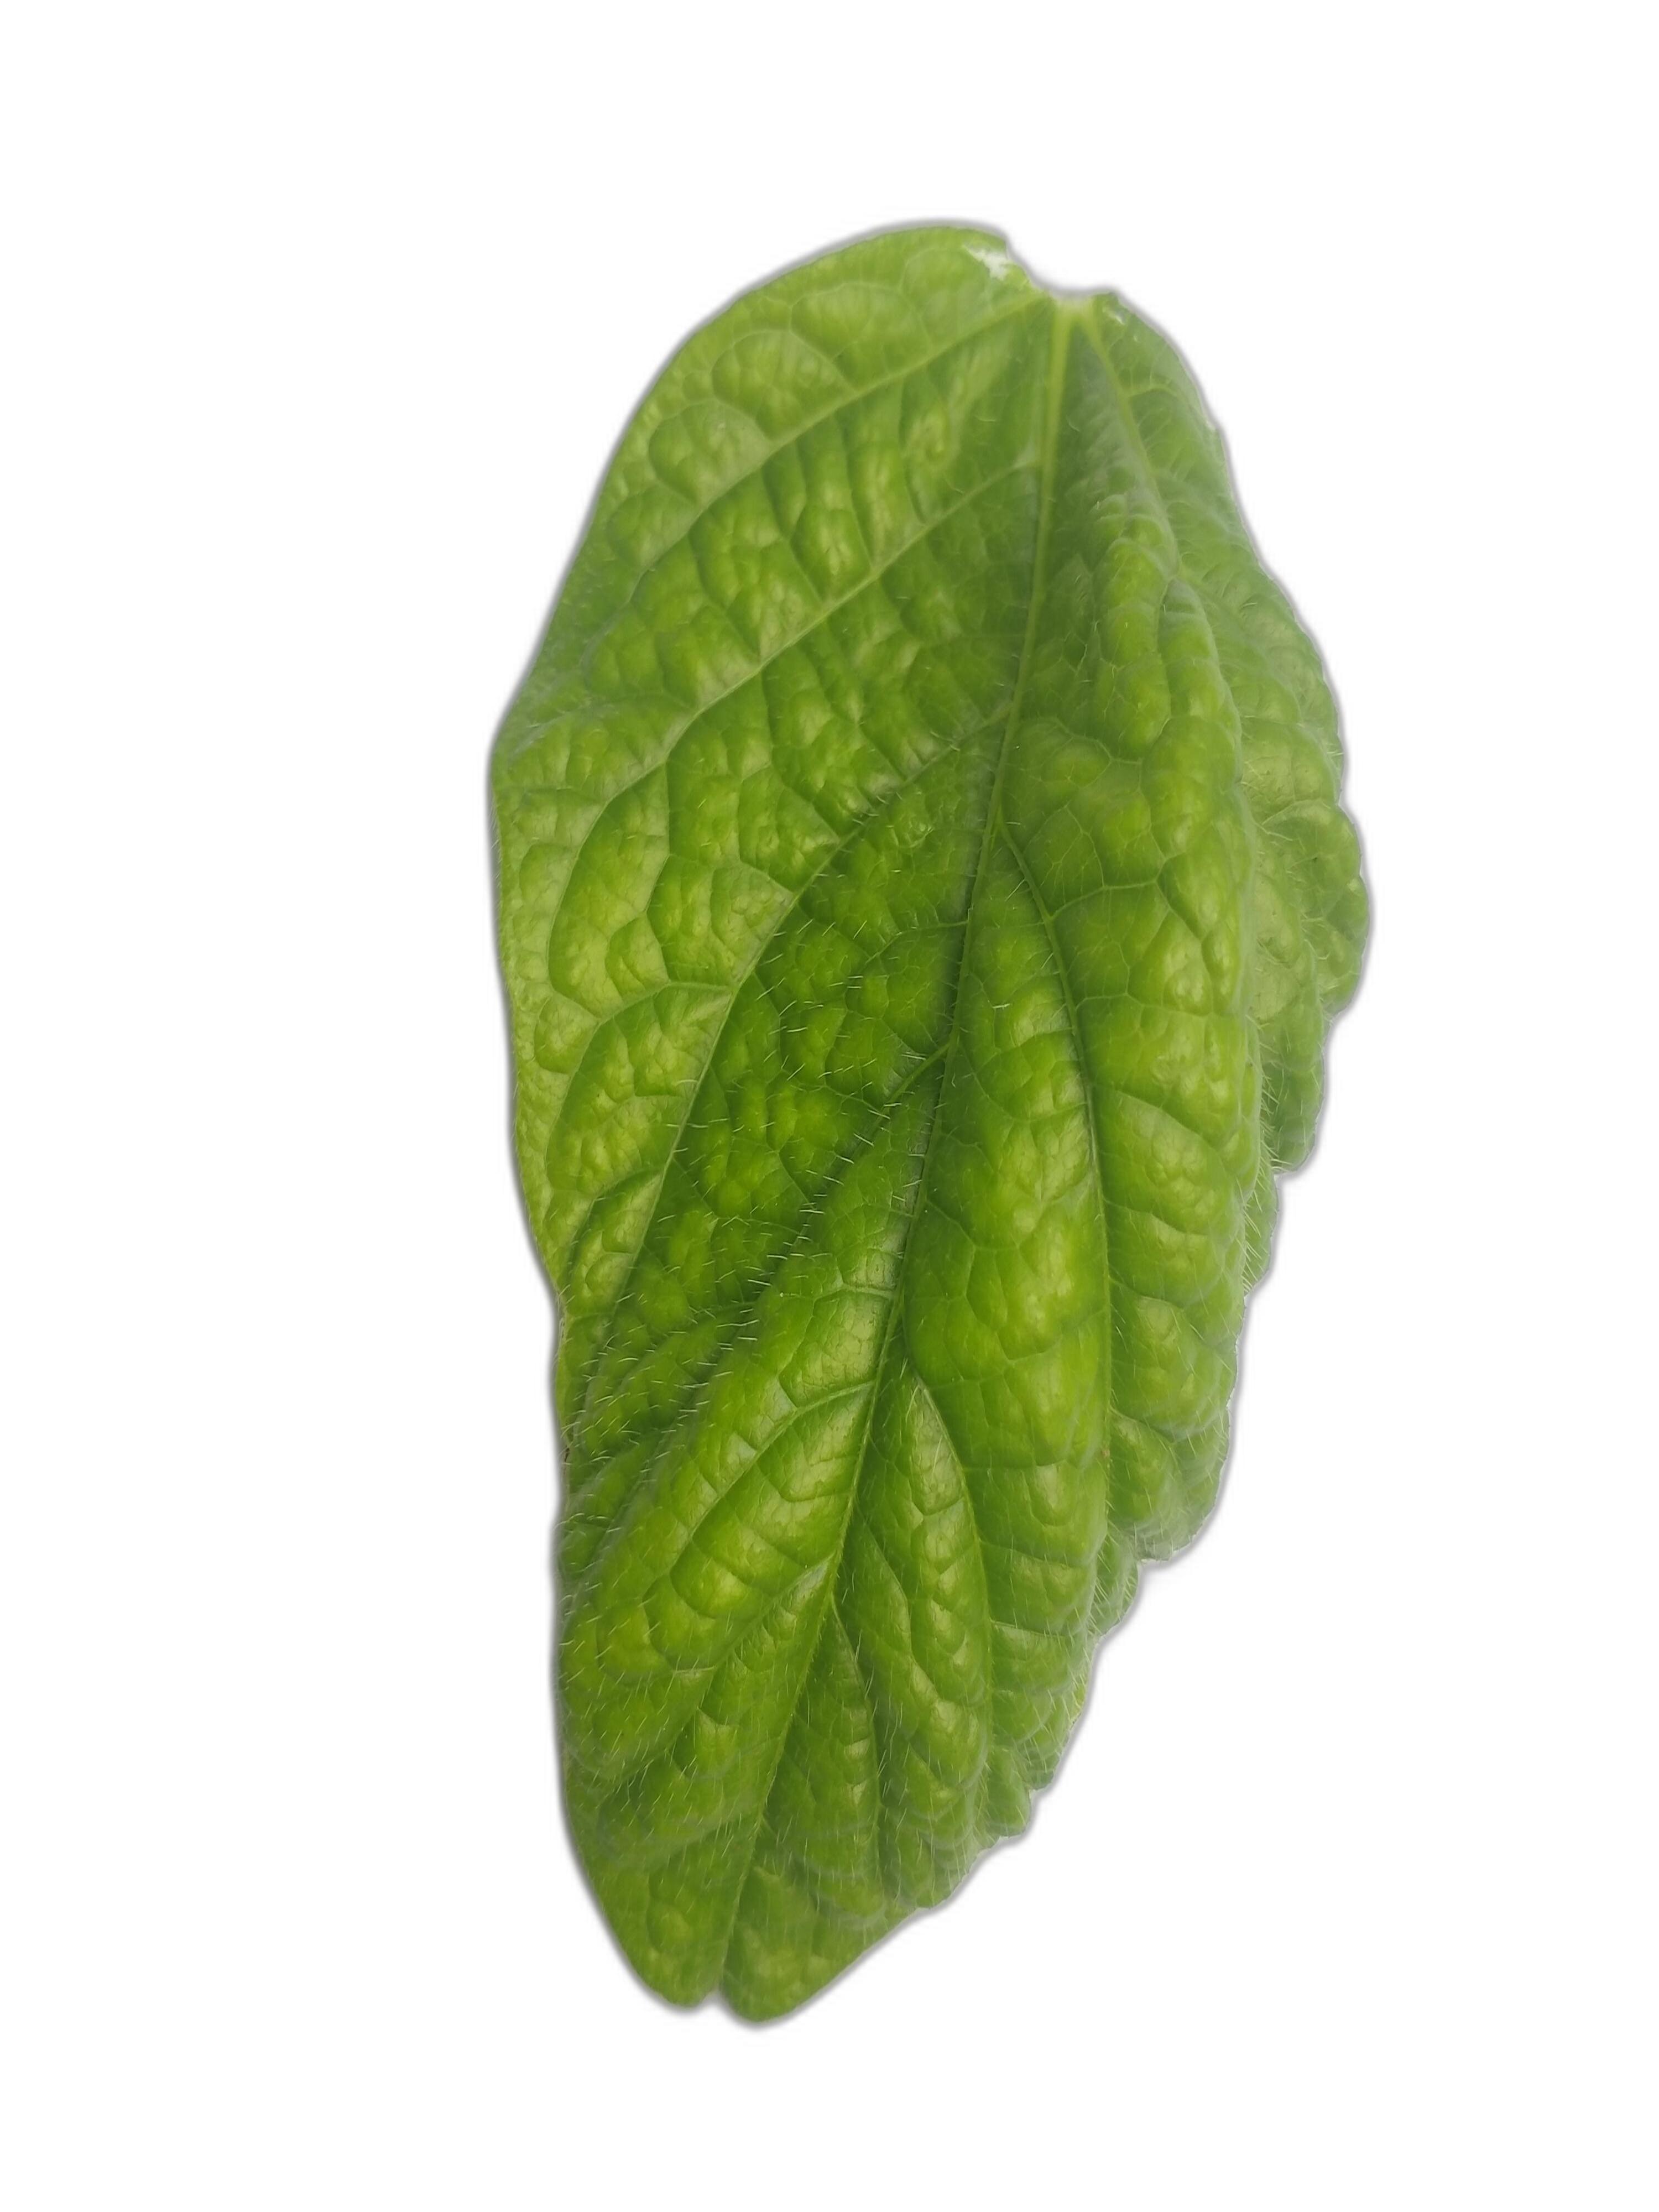
Label: Leaf Crinkle